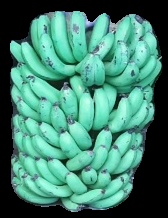
Variety: pachbale
Grade: grade1